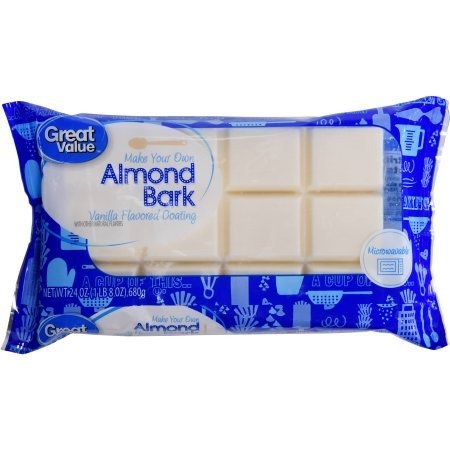
Item Name: Vanilla Almond Bark, 24 OZ segmented bar
Bullet Point 1: Almond Bark
Bullet Point 2: Vanilla flavored coating
Bullet Point 3: Make your own desserts
Product Description: Great Value Almond Bark is fresh roasted almonds dipped in rich and creamy vanilla flavored chocolate. The nutty crunch of almonds combined with the buttery vanilla chocolate makes this almond bark the perfect ingredient for baking cookies, brownies and other desserts. Simply melt it in microwave or a stove using simple instructions on the pack and create a delicious dip for your strawberries, pretzels and other desserts. Savory and delicious, it can be used as an upper crust for your cakes and cookies. It can also be a perfect gift to your loved ones during the festive seasons. Savor the flavor of almond and vanilla in this delectable almond bark from Great Value.
Value: 24.0
Unit: Ounce

Price: 4.28